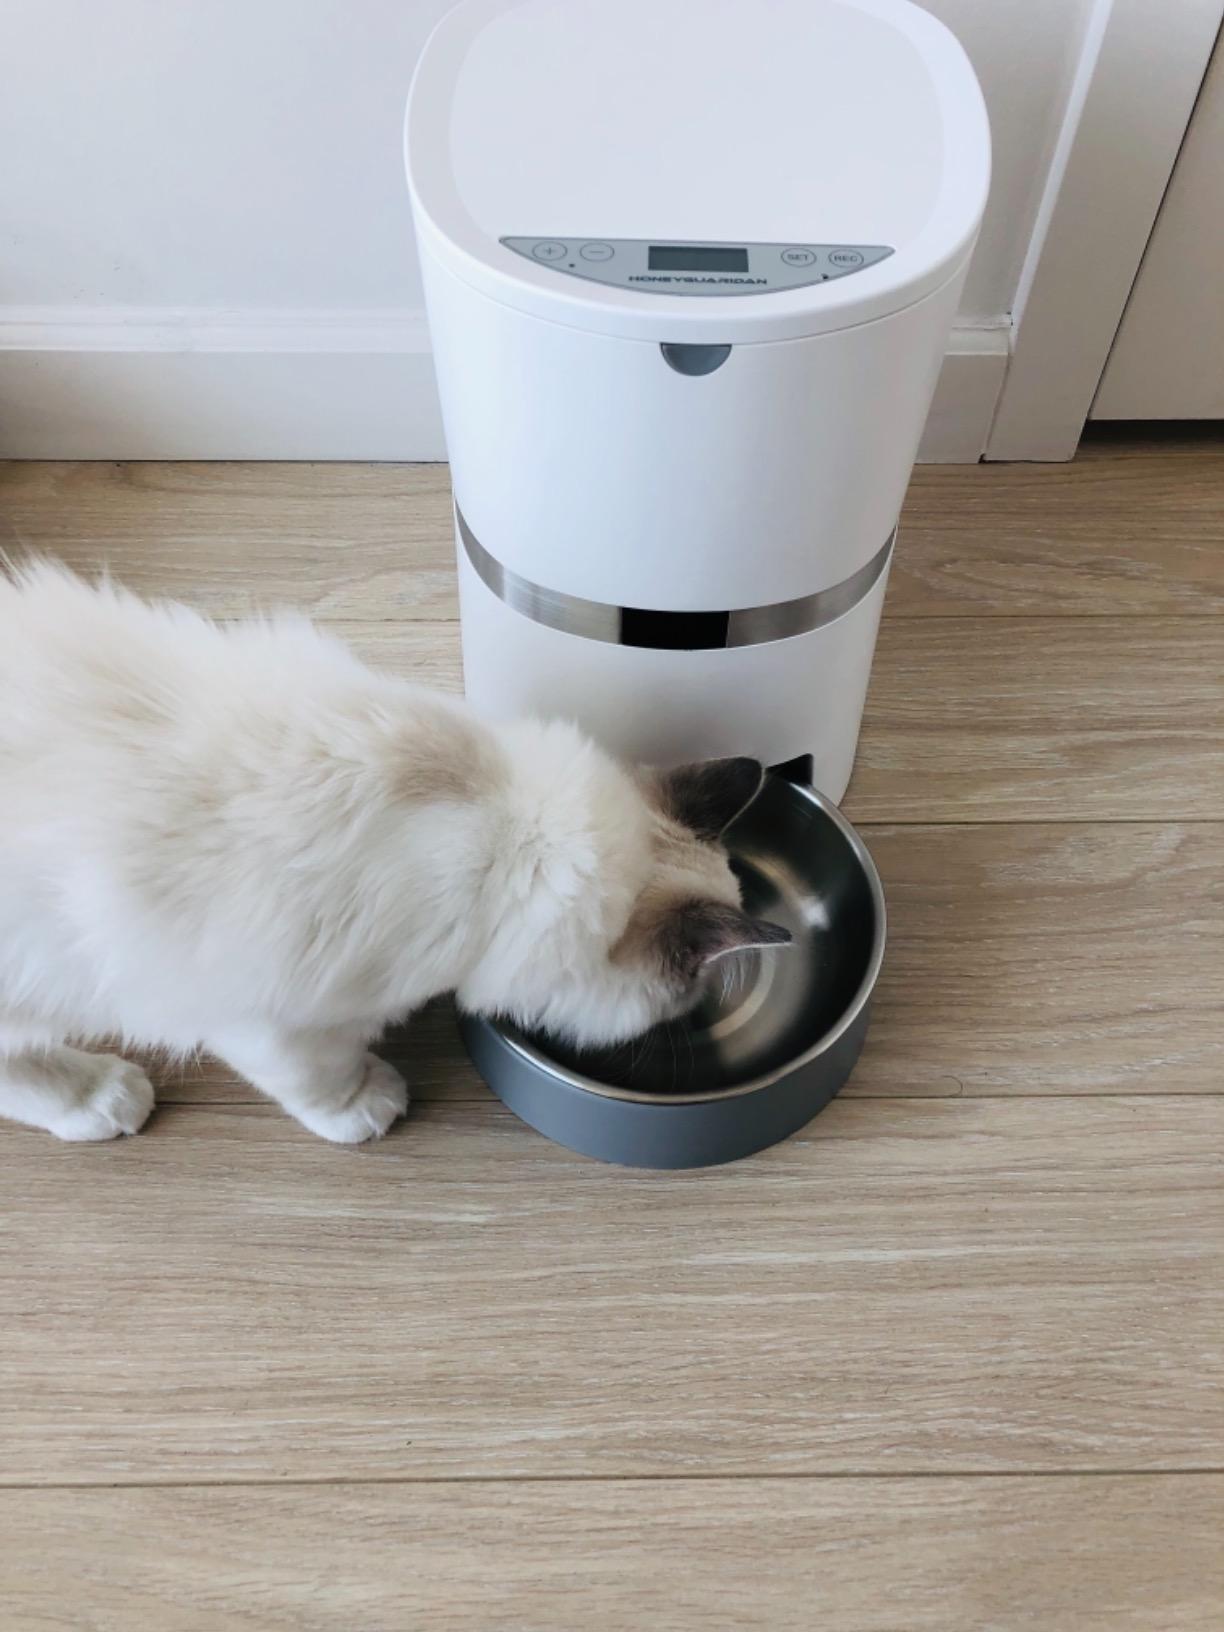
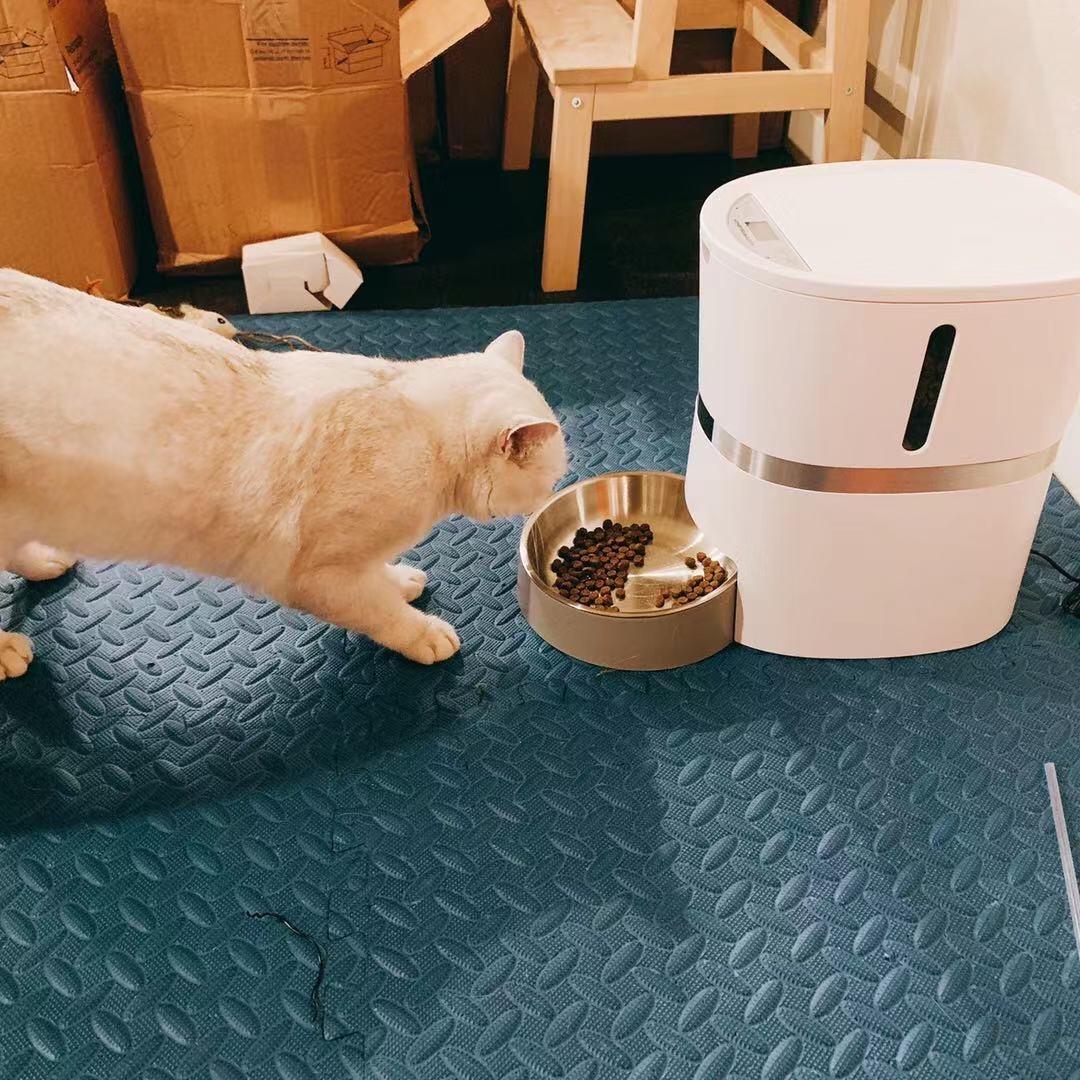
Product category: items_feeder
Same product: yes